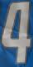
Number: 4